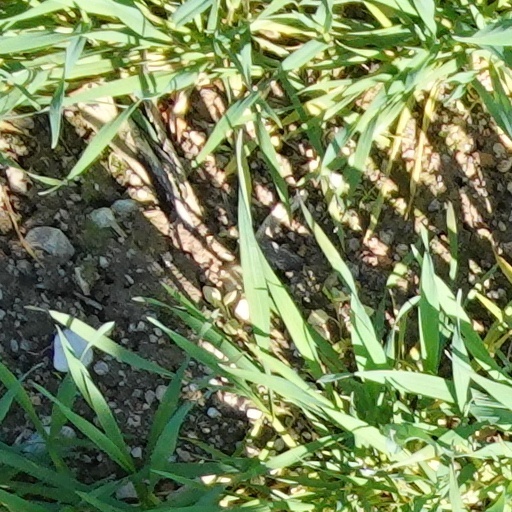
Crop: wheat